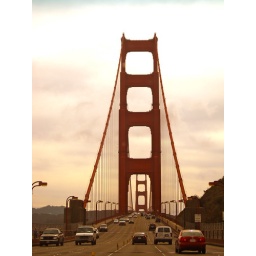
golden gate bridge in February